Fairlie locomotive

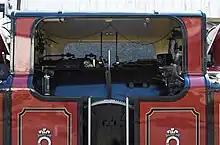
David Lloyd George cab at Blaenau Ffestiniog

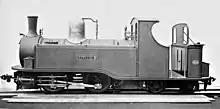
FR Taliesin works photograph 1876

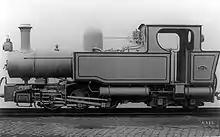
Single Fairlie "Gowrie" works photo of 1908

In Mexico, the Ferrocarril Mexicano (FCM) used Fairlies on a mountainous stretch of line between Mexico City and Veracruz, where 49 enormous Fairlies weighing about apiece were imported from England. The largest and most powerful locomotives built there up to then, they were used until the line was electrified in the 1920s. The tractive effort figures (see table below) are notably high compared to relatively modern locomotives (such as the BR Standard Class 9F).